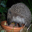
Label: porcupine